Sainte-Croix de Quimperlé Abbey

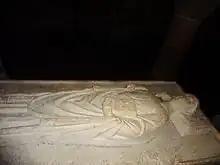
The tomb of St. Gurloës.

In the crypt, beneath the transept crossing, stands a sculpted group of ten stone statues depicting the Burial of Jesus. Dating from the late 15th or 16th century, it comes from the chapel of the Dominican convent in Quimperlé, where it was still standing at the time of the French Revolution. It may have been donated either by prior Guillaume de Botderu, or by the de Quimerc'h family, who belonged to the ducal court. Around the time of the Revolution, it was transferred to the Sainte-Croix church, where it escaped the 1862 collapse. Moved to the garden of the presbytery for renovation work, it remained there until 1956, when its condition deteriorated. After restoration by Maimponte in 1962–1967, it was moved to its present location. In 1967, during this restoration, a thief stole the heads of St. John and two of the Holy Women, which had been unsealed at the time. The ensemble has been listed as a historic monument since November 2, 1956.